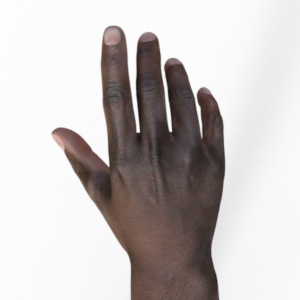
Label: paper